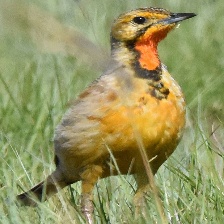
Species: CAPE LONGCLAW
Scientific name: MACRONYX CAPENSIS